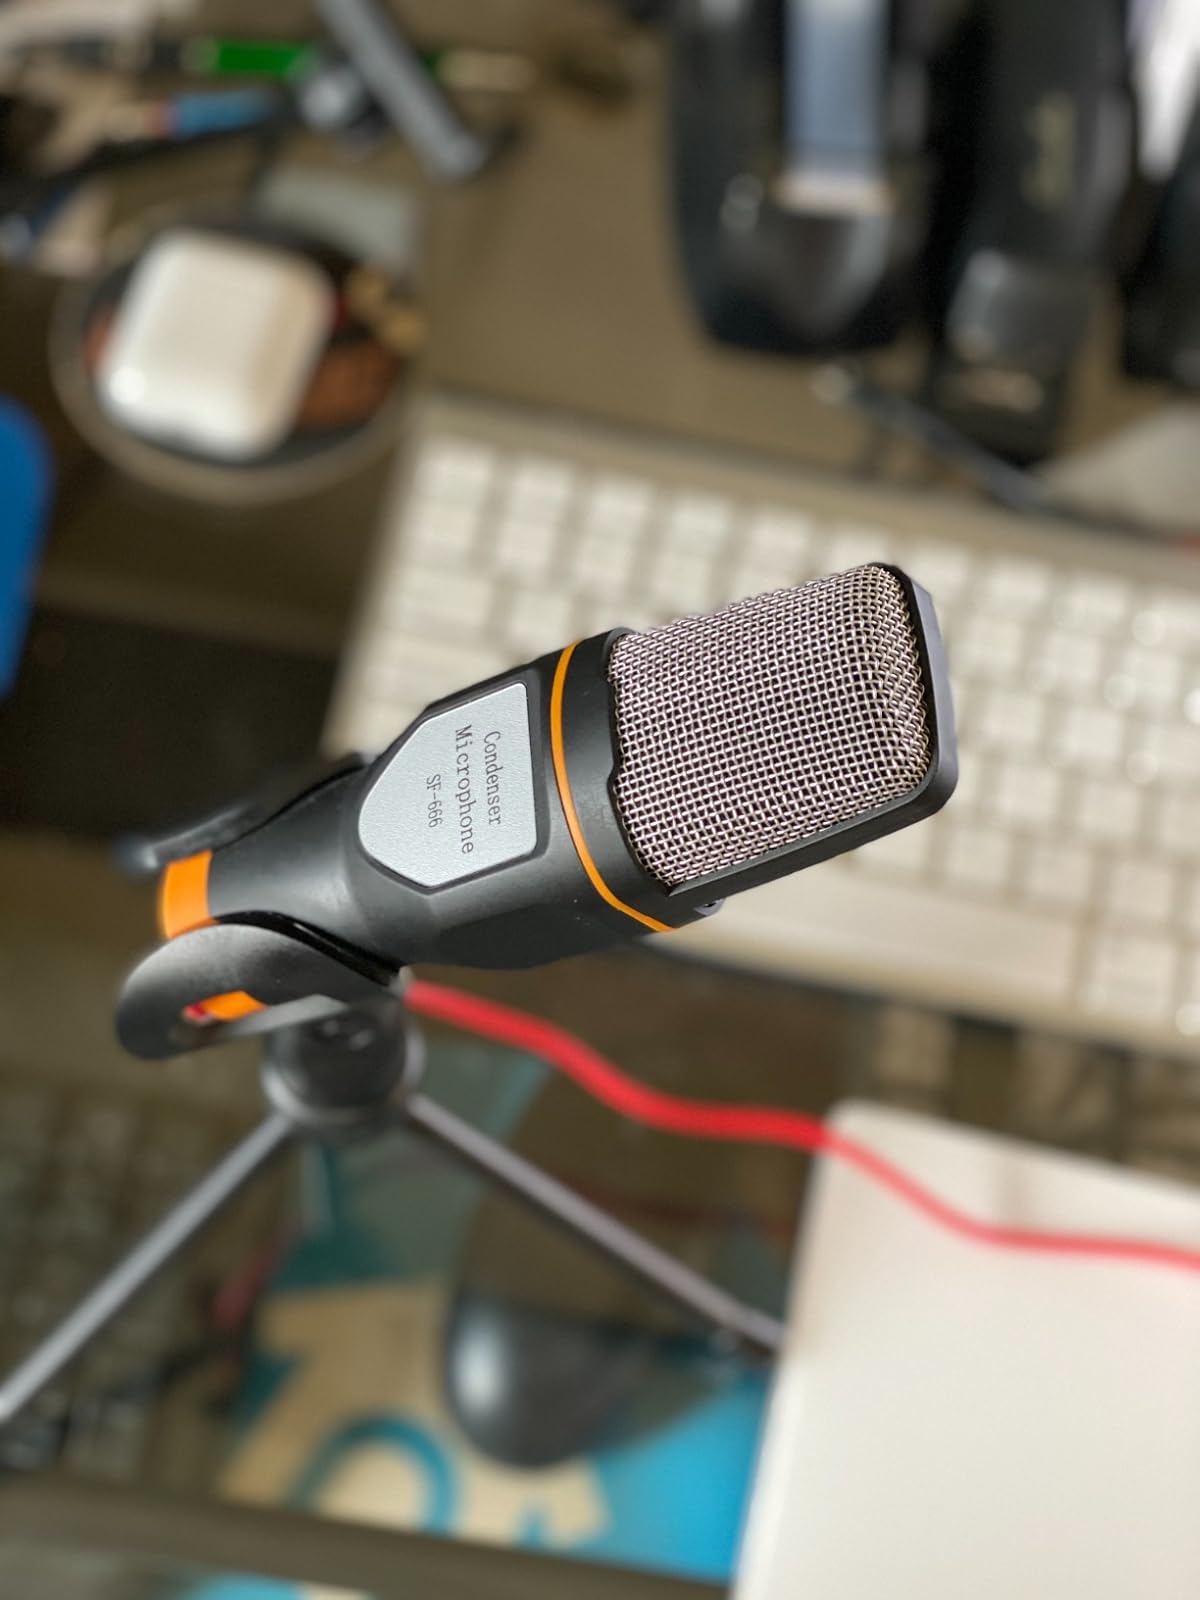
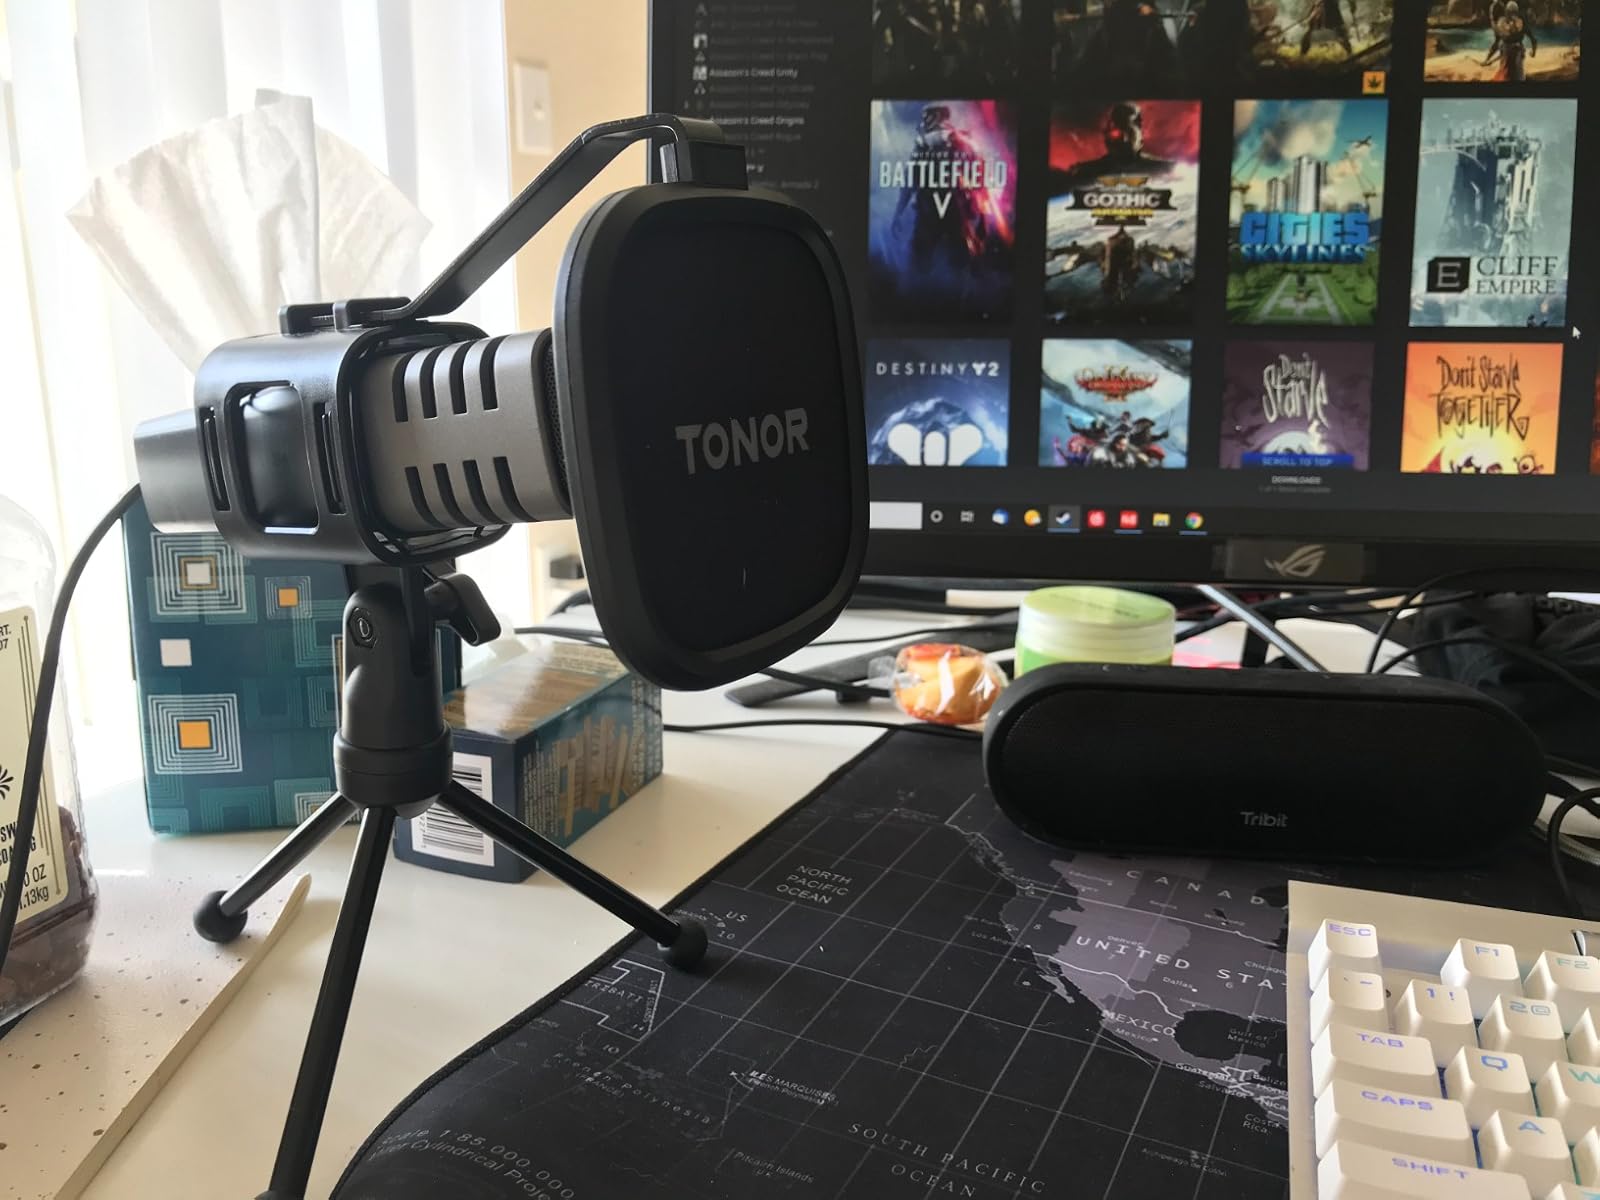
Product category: microphone
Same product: no